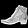
Label: Ankle boot